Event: Nepal Earthquake
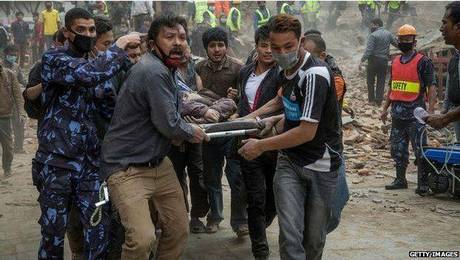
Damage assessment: damage